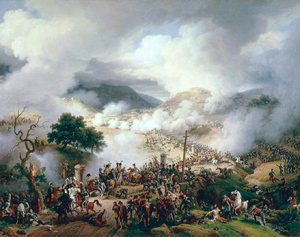
L'iconographie de Napoléon Iᵉʳ se réfère à l'ensemble des représentations peintes, gravées, et sculptées du général et Premier Consul Napoléon Bonaparte, devenu empereur sous le nom de Napoléon Iᵉʳ. Réalisées de son vivant à des fins de propagande, elles furent après sa mort destinées à évoquer la légende napoléonienne.